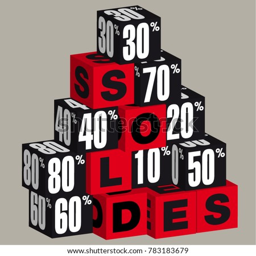
a 3d illustration to announce the reduced prices - translation text : sales .